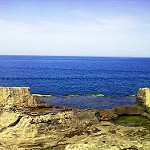
Label: sea